Roberts Plūme (luger)

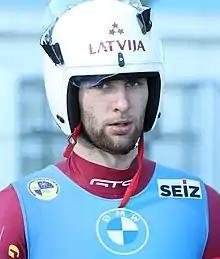
Plūme in 2022

He competed in the Men's Doubles and Team relay events at the 2022 Winter Olympics and won the bronze medal in the latter competition alongside his teammates Elīza Tīruma, Kristers Aparjods, and Mārtiņš Bots.